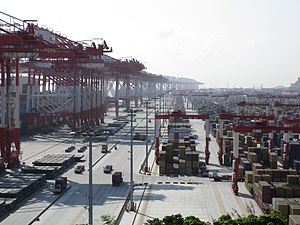
Yangshan Deepwater Port
Containere og kraner i havnen i Shanghai.
Yangshan Deepwater Port eller er en dybvandshavn. der ligger på en ø uden for Shanghai i Kina. Havnen består af en kæmpestor kajplads og flere containerterminaler. Den er forbundet med Shanghai via Donghaibroen. Havnen modtager mange af de varer, der skal til Shanghai og videre til det vestlige Kina.